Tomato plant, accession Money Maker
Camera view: bottom (45 deg); turntable rotation: 330 degrees
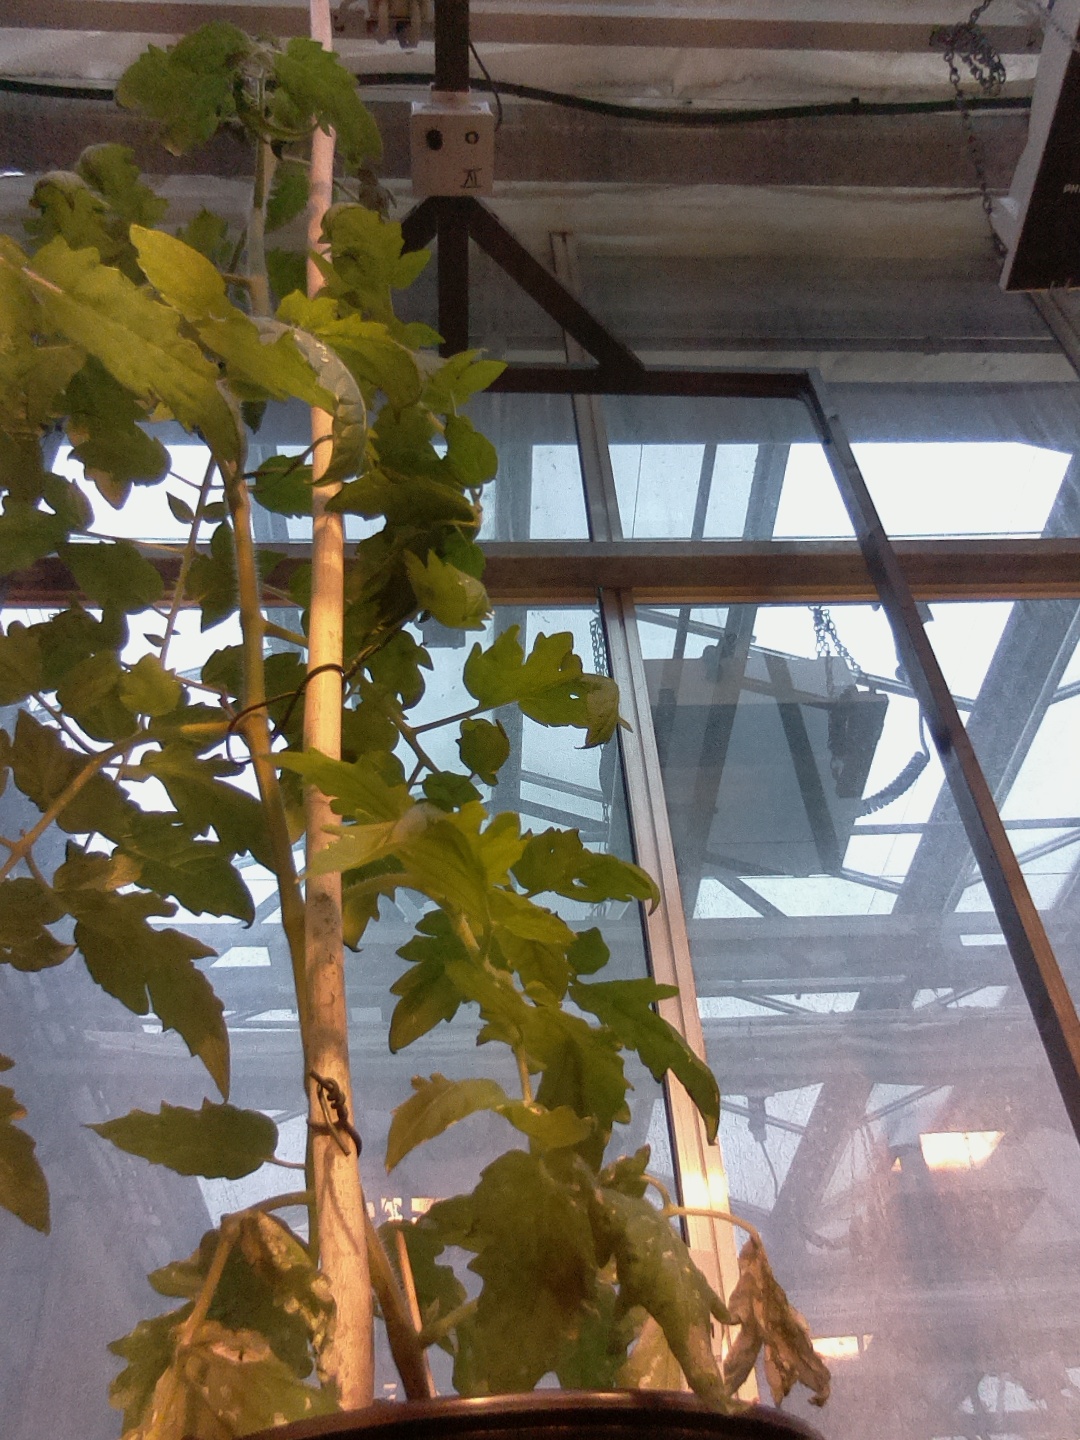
BBCH growth stage 65: Full flowering, 50%-60% of flowers open, first petals falling